1957 NCAA University Division basketball championship game

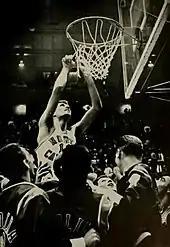
A basketball player cutting a net away from the rim.

The North Carolina Tar Heels were coached by Frank McGuire, who was in his fifth season as the team's head coach. His offensive philosophy centered around passing before shooting. McGuire's starting line up, and most of the roster, consisted primarily of players from New York state due to McGuire's connections in the area from his time as St. John's head coach. Carolina squads prior to McGuire usually had several in-state players and select out of state talent. Tommy Kearns and Pete Brennan were two offensive specialists. Center Joe Quigg provided a solid presence in the paint (free throw lane) and grabbed almost nine rebounds per game. Guard Bob Cunningham was one of the team's best defensive players. Lennie Rosenbluth, who averaged almost twenty-eight points a game and served as the team's clutch performer, led the team.